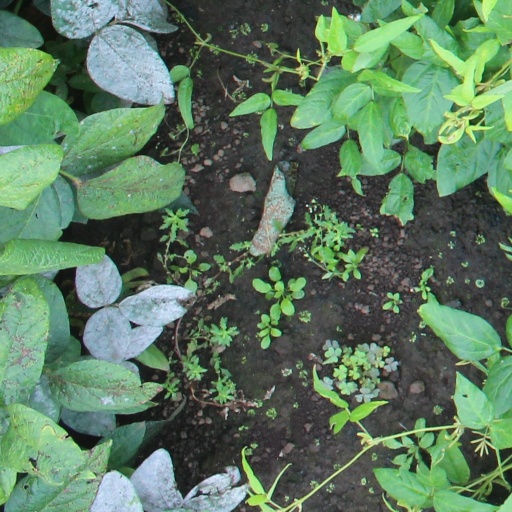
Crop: soybean